1962 World Women's Handball Championship

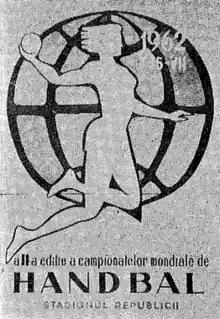

The 1962 World Women's Handball Championship was the second Women's Handball World Championship. It took place in Romania in 1962.